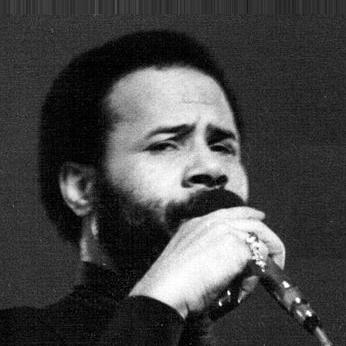
Age: 41